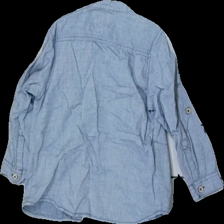
View: back
Type: Shirt
Category: Children
Brand: Newbie (Kappahl)
Colors: Blue
Material: 100% Cotton
Cut: Regular
Size: 104
Price range: 50-100
Recommended usage: Reuse
Description: Blue shirt